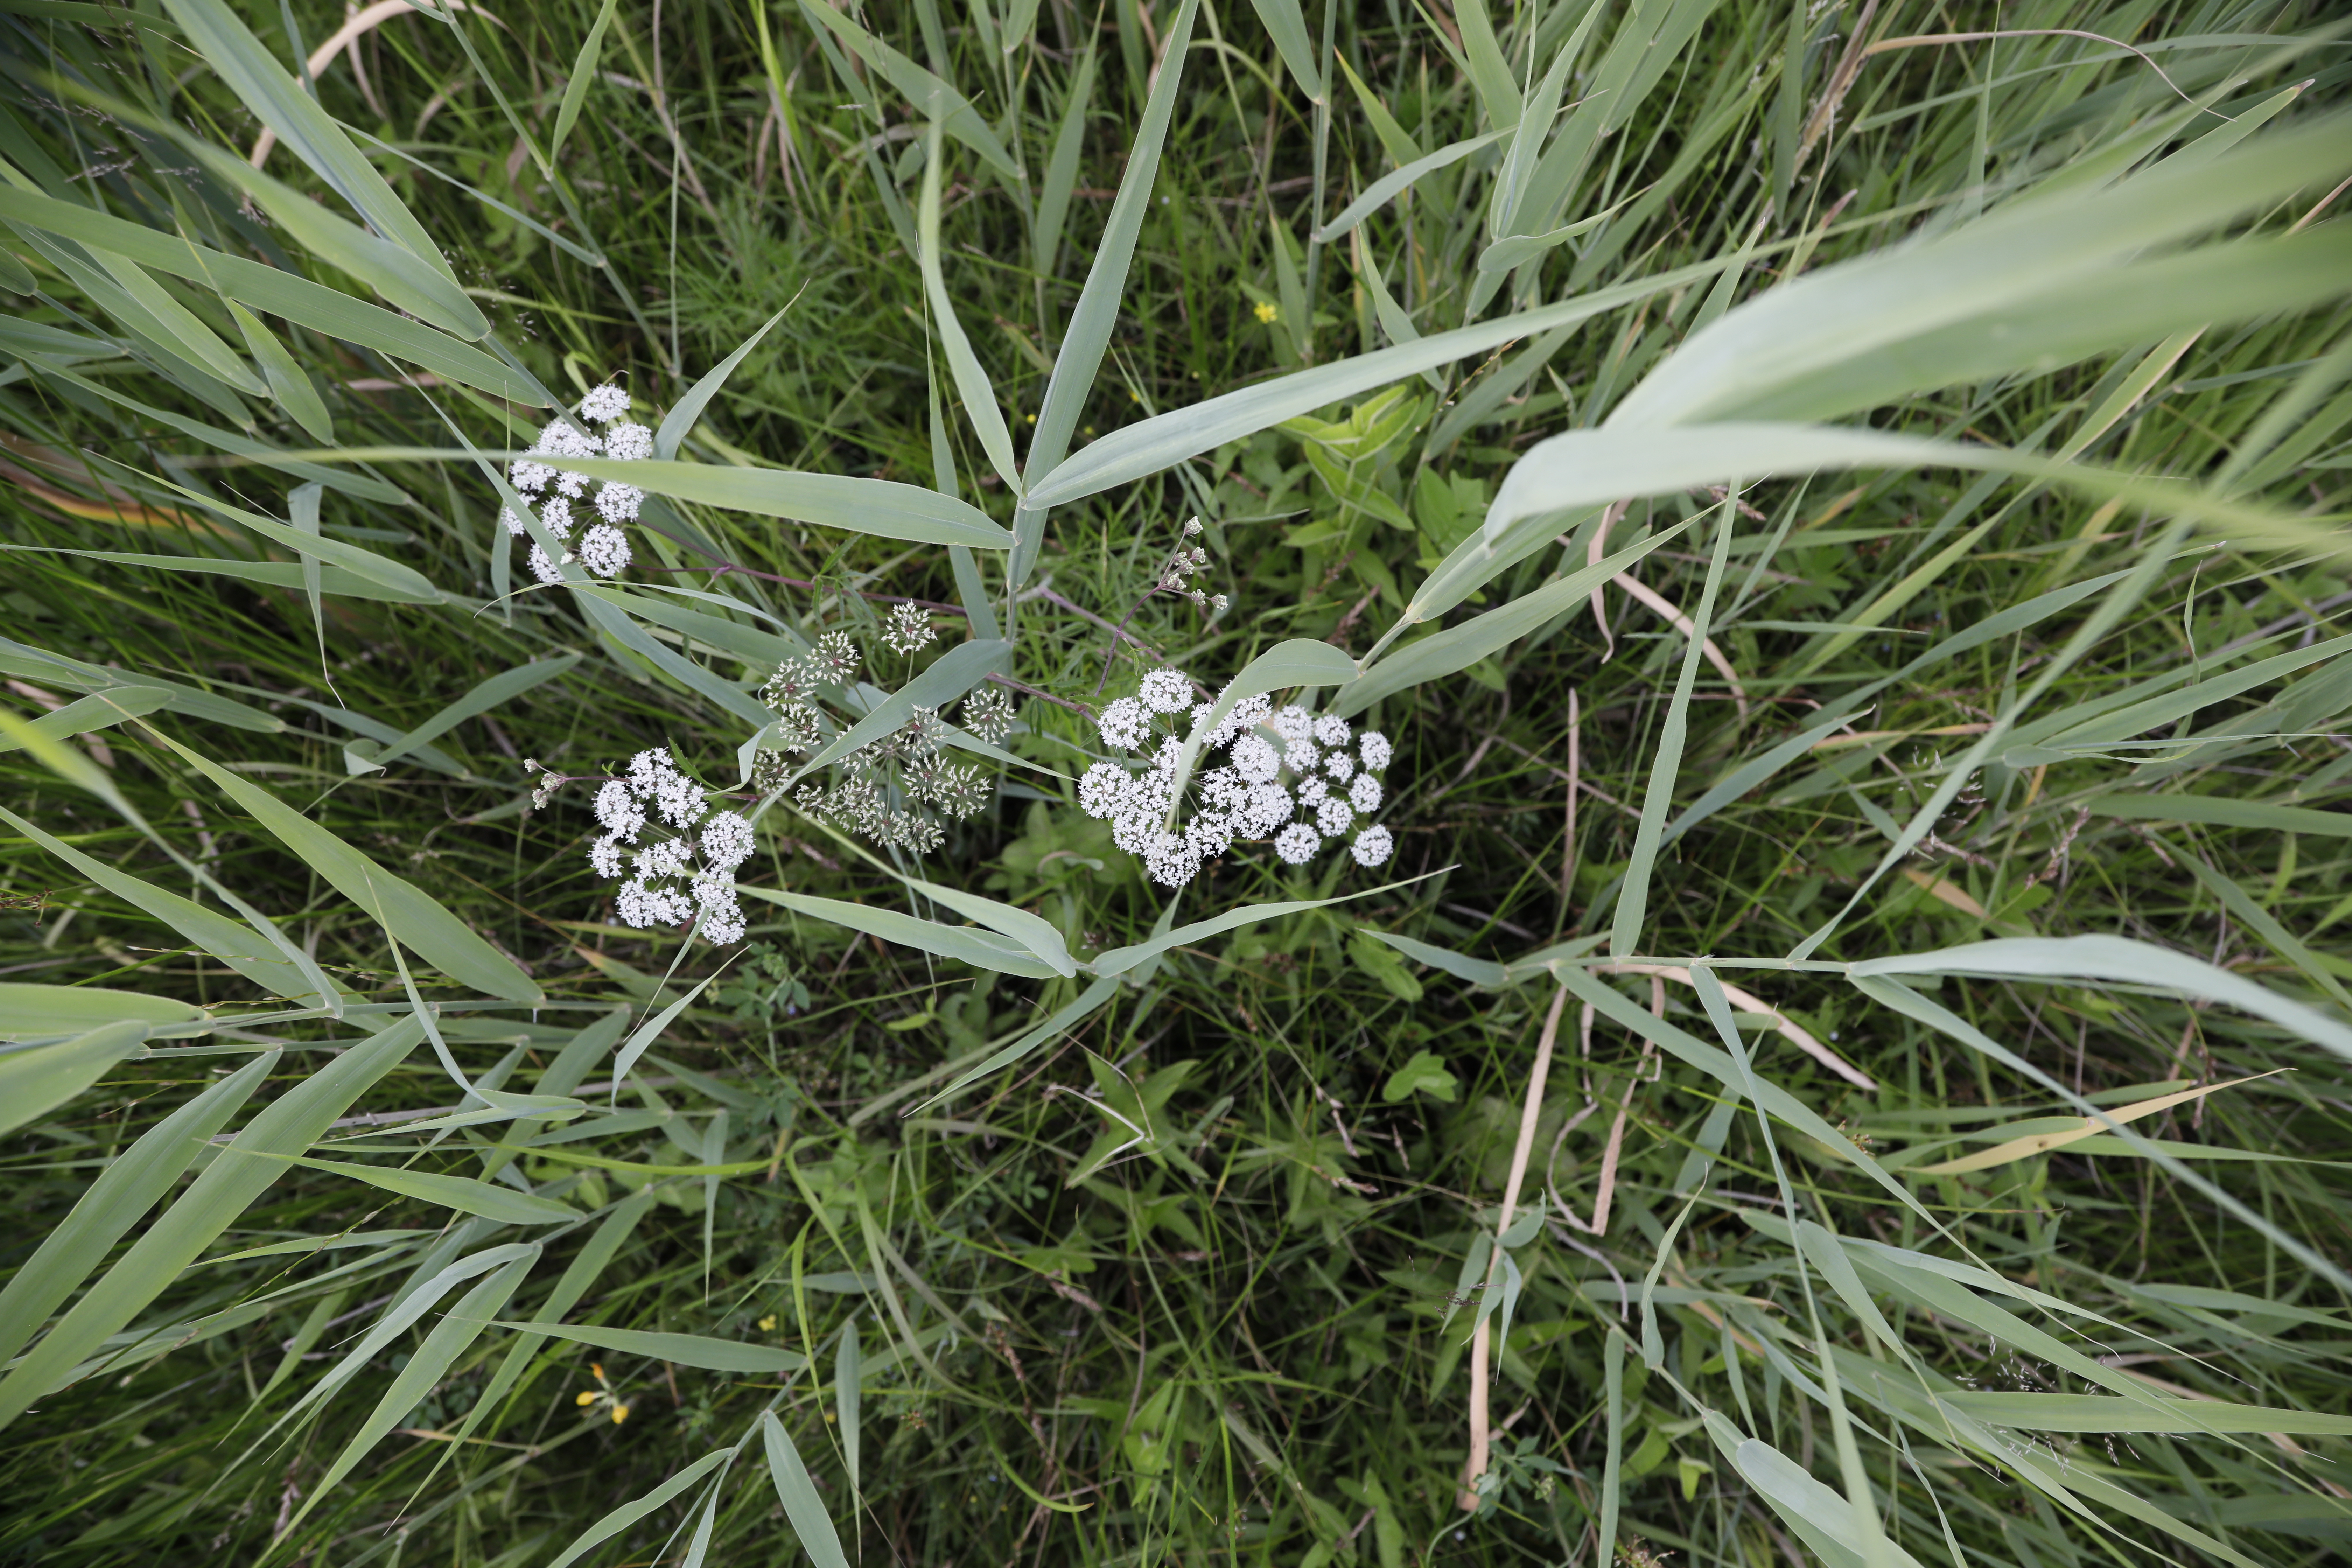
Plant species: Cicuta virosa